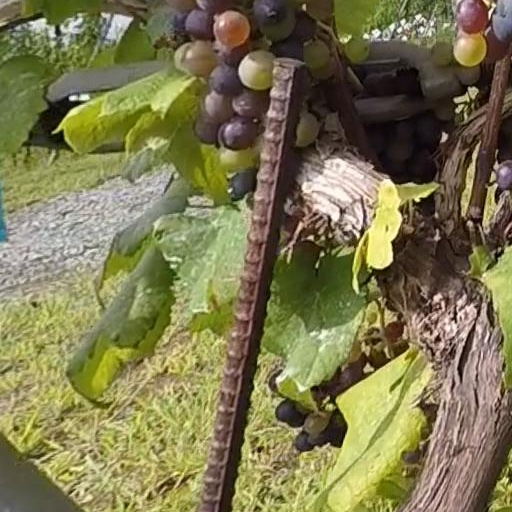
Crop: grape